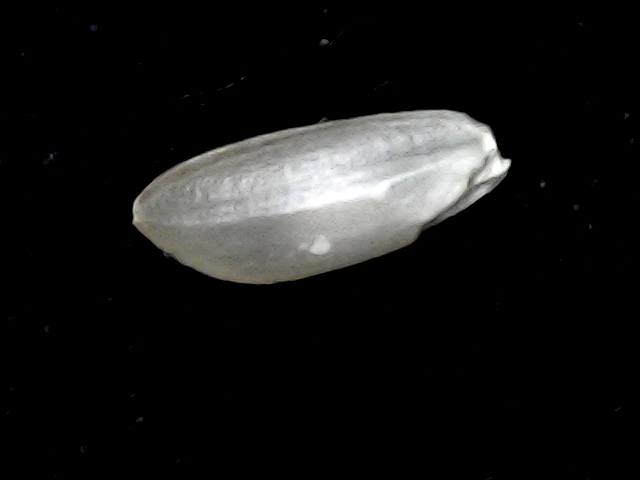
Rice variety: BD39